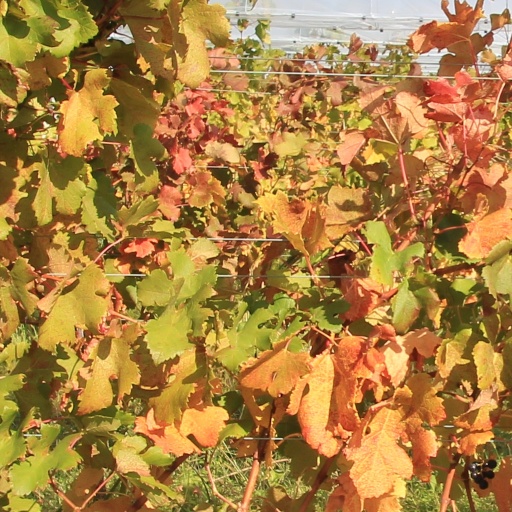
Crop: grape